Károly Kamermayer

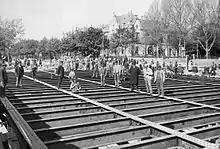
Construction of the Hungarian underground line in 1896

Kamermayer led Budapest as a non-partisan and apolitical manager. However, it was known that he sympathized with the opposition which represented the '48 ideology and rejected the Austro-Hungarian Compromise of 1867. There was a striking manifestation of this. When Lajos Kossuth turned 90, at Kamermayer's initiative, he was awarded honorary citizenship of Budapest by the General Assembly on 14 September 1892. The Mayor personally led a delegation to Turin, Italy, where Kossuth spent his last years in exile, to hand over the certificate of honorary citizenship to his old mentor and idol. Following Kossuth's death on 20 March 1894, Kamermayer supported the government in a politically sensitive case. Kossuth's body was brought to Budapest, where he was buried in the Kerepesi Cemetery following a large ceremonial funeral procession on 1 April 1894. Out of respect for Francis Joseph and his Austrian counterpart, the Hungarian cabinet did not have an official representative at the event. Kamermayer also had to stay away from the funeral. Budapest was represented by Deputy Mayor Gerlóczy, who also made a speech.